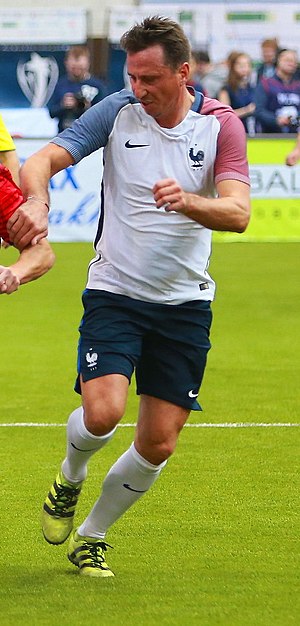
Frédéric Déhu
Frédéric Déhu er en tidligere fransk fodboldspiller, der spillede som midterforsvarer. Han var på klubplan tilknyttet de franske hold RC Lens, Paris Saint-Germain og Olympique Marseille, og havde desuden kortere ophold i Spanien hos henholdsvis FC Barcelona og Levante UD. Med Lens var han i 1998 med til at vinde det franske mesterskab, ligesom han med Paris Saint-Germain i 2004 vandt pokalturneringen Coupe de France.